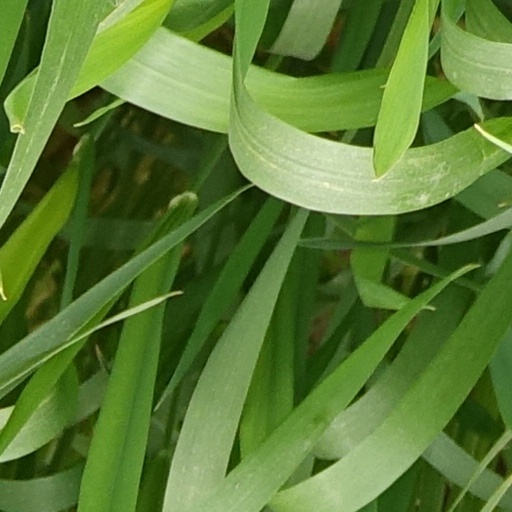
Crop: wheat